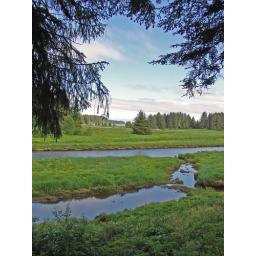
These two small river split apart near a large meadow where we searched for black bears.